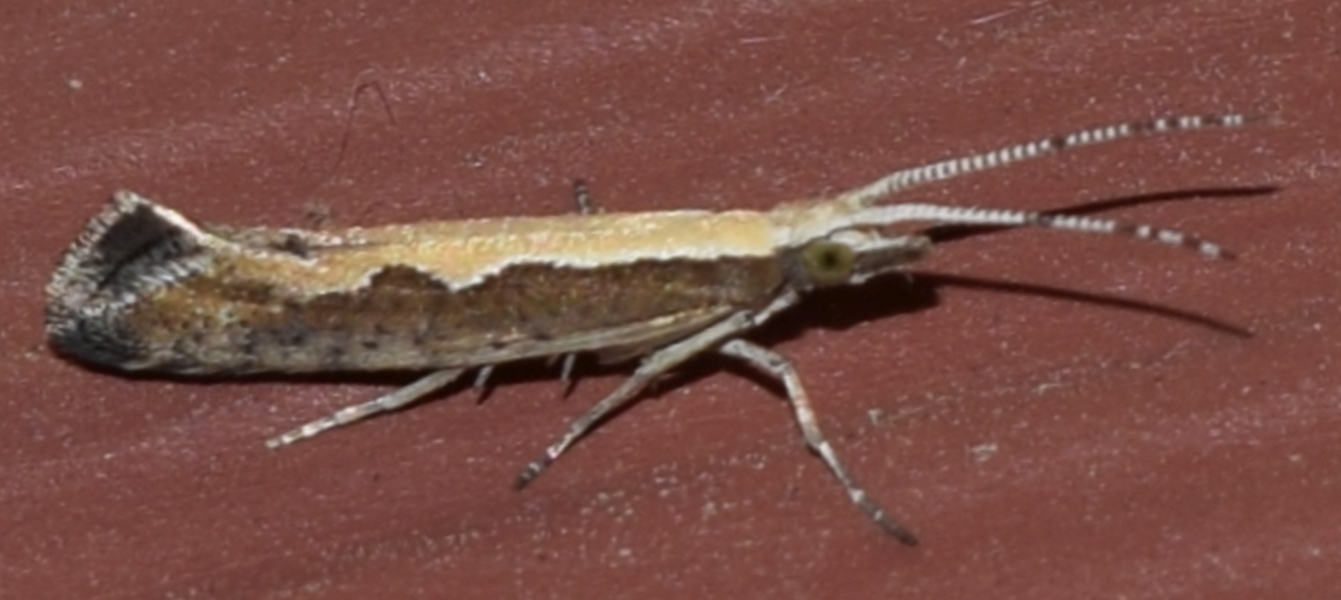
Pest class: diamondback_moth